List of ships of the line of Italy

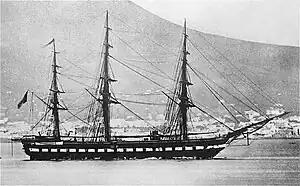
The "Garibaldi" in the Bay of Naples.

Italy was formed in 1861 with the union of several states, including the Two Sicilies (with Naples), and Piedmont-Sardinia, including Genoa, some Papal states and Tuscany. Later, Venice and Rome joined. Several of these states had their own naval forces. An * after a name indicates that that ship survived until 1861 and was incorporated into the Regia Marina.